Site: brandenburg
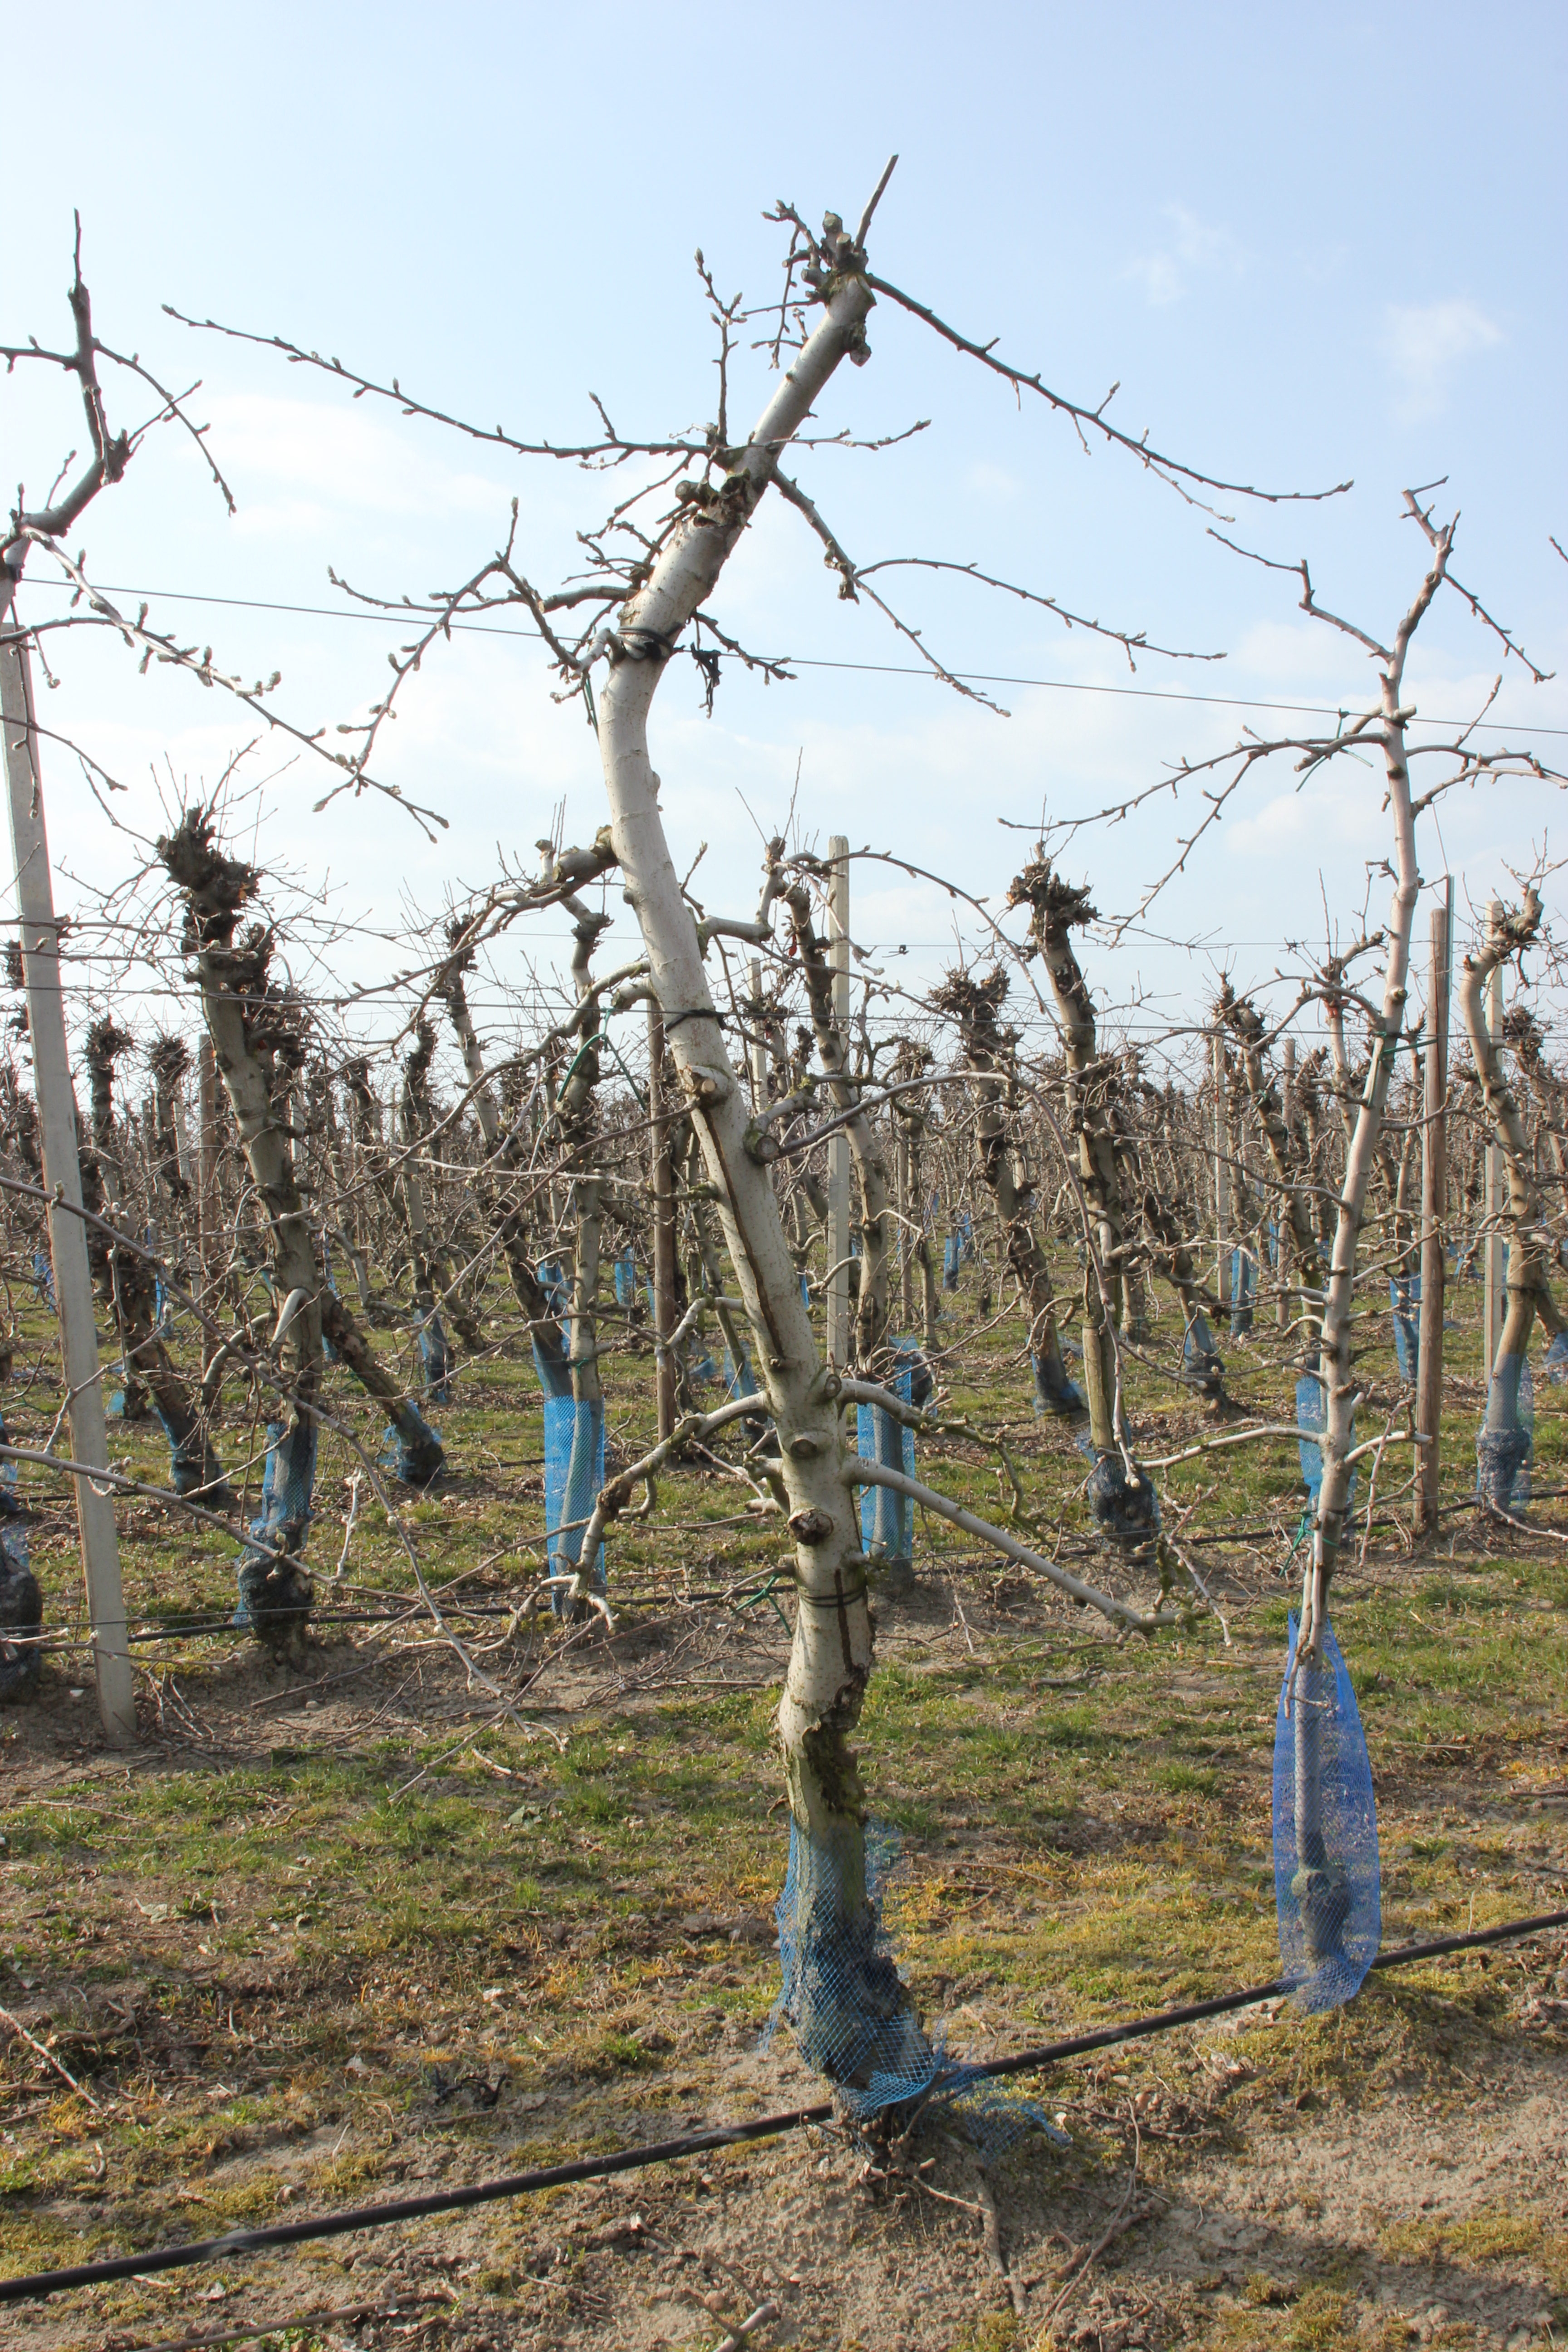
Growth stage (BBCH 03): Bud development